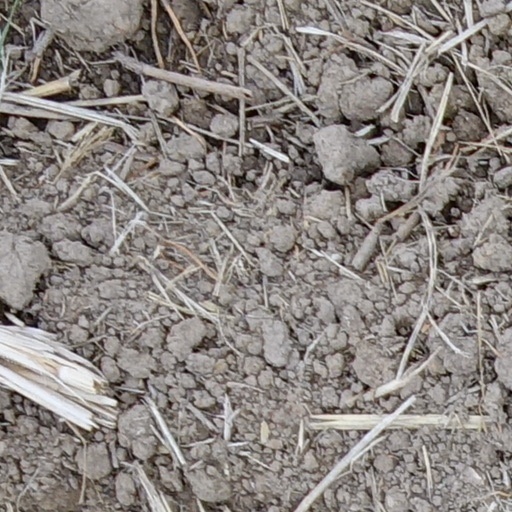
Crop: wheat